Charles Magnuson Three-Decker

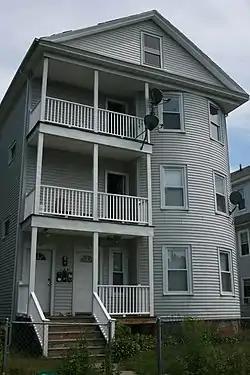

The Charles Magnuson Three-Decker is a historic triple decker in Worcester, Massachusetts. Built about 1912, it is a good example of a Colonial Revival triple decker, built during a local housing construction boom. The house was listed on the National Register of Historic Places in 1990.